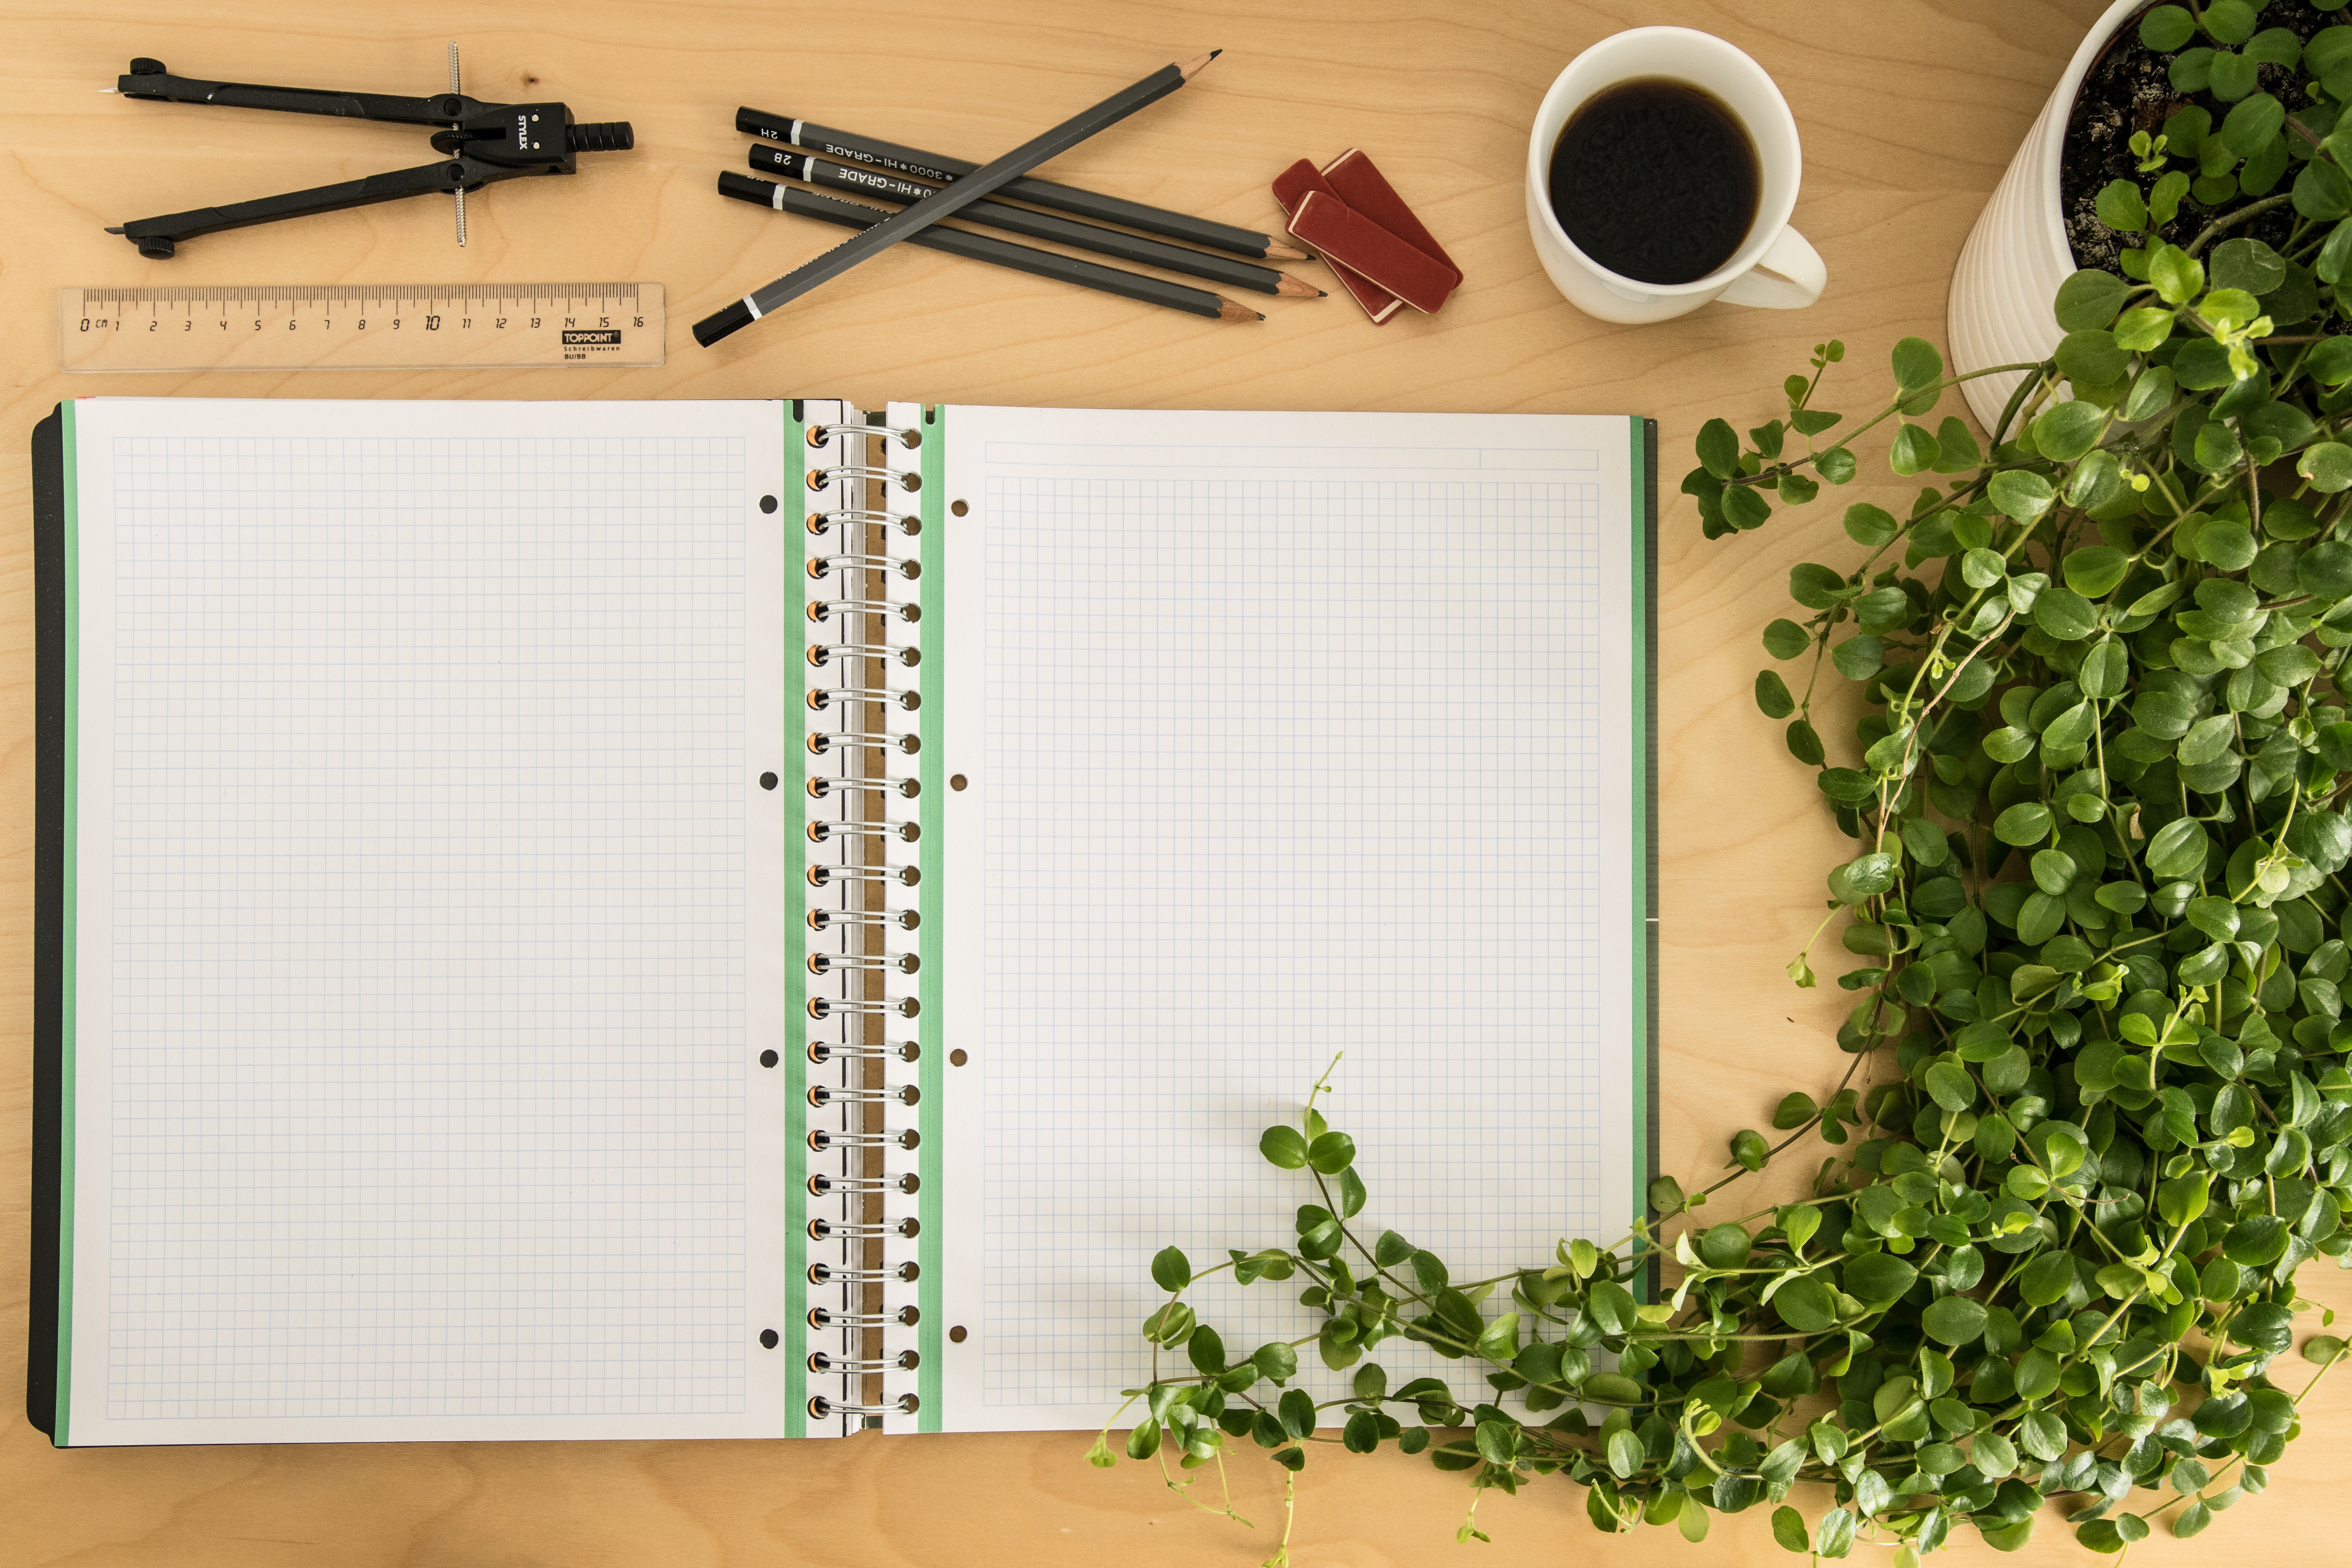
desk, notebook, table, branch, book, open, pen, wall, pattern, green, office, empty, paper, interior design, christmas decoration, study, design, accessories, learn, notes, leave, issue, writing tool, bindung, empty pages, window covering